Environment Agency

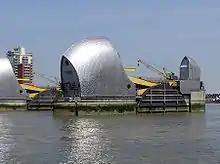
The Thames Barrier is one of the flood risk management installations operated by the Environment Agency

The Environment Agency is the principal flood risk management operating authority. It has the power (but not the legal obligation) to manage flood risk from designated main rivers and the sea. These functions in relation to other rivers (defined as ordinary watercourses) in England are undertaken by local authorities or internal drainage boards. The Environment Agency is also responsible for increasing public awareness of flood risk, flood forecasting and warning and has a general supervisory duty for flood risk management. the Environment Agency also has a strategic overview role for all flood and coastal erosion risk management. The term "Flood Risk Management" in place of "Flood Defence" recognises that managed flooding is essential to meet the requirements of a sustainable flood strategy. It is often not economically feasible or even desirable to prevent all forms of flooding in all locations, and so the Environment Agency uses its powers to reduce either the likelihood or consequences of flooding.